WOIO

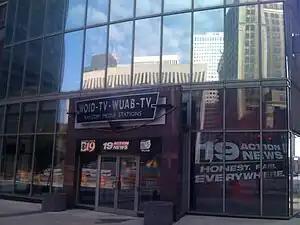
WOIO and WUAB's studio facility at Reserve Square in Downtown Cleveland, in use since 1995.

The May 1985 sweeps period saw WOIO immediately making an impact in the market with 6 percent of total viewers, compared to 5 percent for WCLQ-TV and 9 percent for market leader WUAB. This performance was even more shocking as WOIO signed on with only 10 days remaining in the sweeps period, and despite heavy investment into promotions by WCLQ-TV that even included using Ernest P. Worrell (Jim Varney) in promotional spots and billboards. "Akron Beacon Journal" critic Mark Dawidziak lauded WOIO for having a "clean and sharp" on-air look that suggested care, consideration and significant investment. WBNX-TV, owned by the ministry of televangelist Ernest Angley, came online on December 1, 1985, but positioned itself on family-oriented and religious fare, along with less-expensive older reruns and movies. WOIO's ratings performance continued into the fall of 1985 and spring of 1986, frequently matching or besting WCLQ-TV.